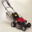
Label: lawn_mower